Edmontosaurus

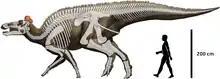
"E. regalis" in a quadrupedal pose.

Like other hadrosaurids, "Edmontosaurus" is thought to have been a facultative biped, meaning that it mostly moved on four legs, but could adopt a bipedal stance when needed. It probably went on all fours when standing still or moving slowly, and switched to using the hind legs alone when moving more rapidly. Research conducted by computer modeling in 2007 suggests that "Edmontosaurus" could run at high speeds, perhaps up to . Further simulations using a subadult specimen estimated as weighing when alive produced a model that could run or hop bipedally, use a trot, pace, or single foot symmetric quadrupedal gait, or move at a gallop. The researchers found to their surprise that the fastest gait was kangaroo-like hopping (maximum simulated speed of ), which they regarded as unlikely based on the size of the animal and lack of hopping footprints in the fossil record, and instead interpreted the result as indicative of an inaccuracy in their simulation. The fastest non-hopping gaits were galloping (maximum simulated speed of ) and running bipedally (maximum simulated speed of ). They found weak support for bipedal running as the most likely option for high-speed movement, but did not rule out high-speed quadrupedal movement.